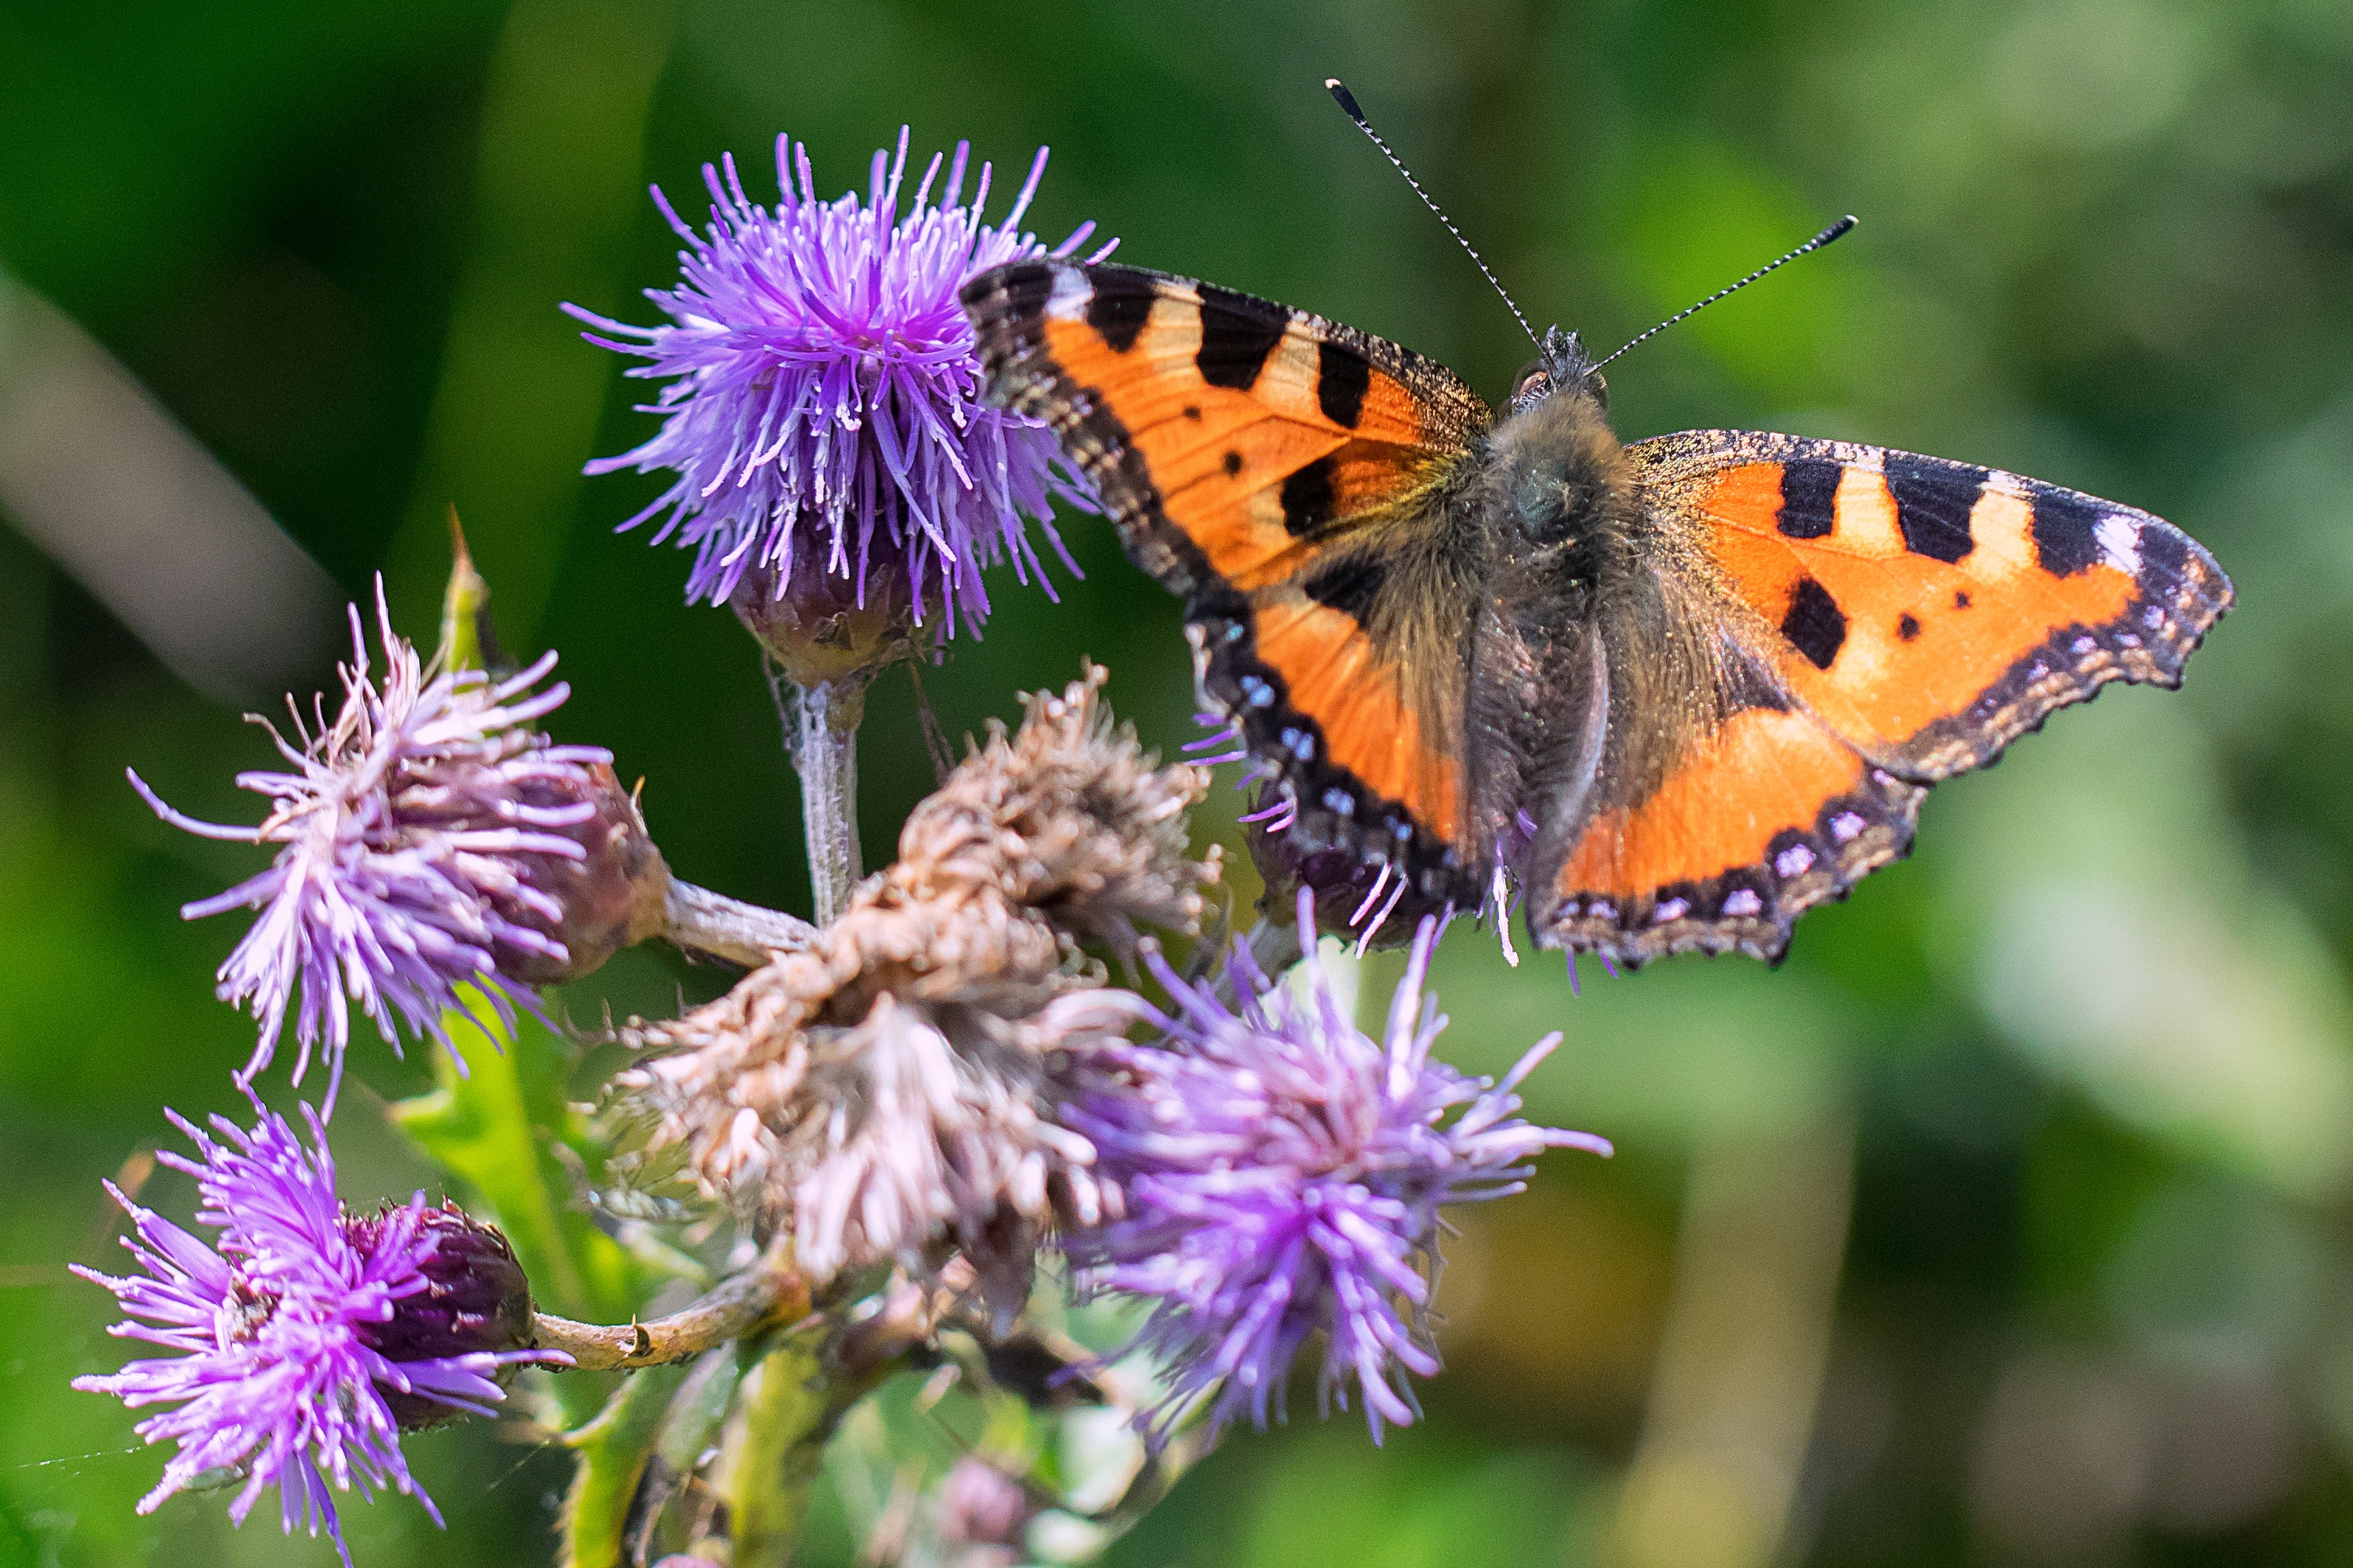
nature, plant, photography, flower, wildlife, insect, butterfly, flora, fauna, invertebrate, wildflower, close up, monarch butterfly, thistle, tortoiseshell, nectar, macro photography, arthropod, pollinator, moths and butterflies, lycaenid